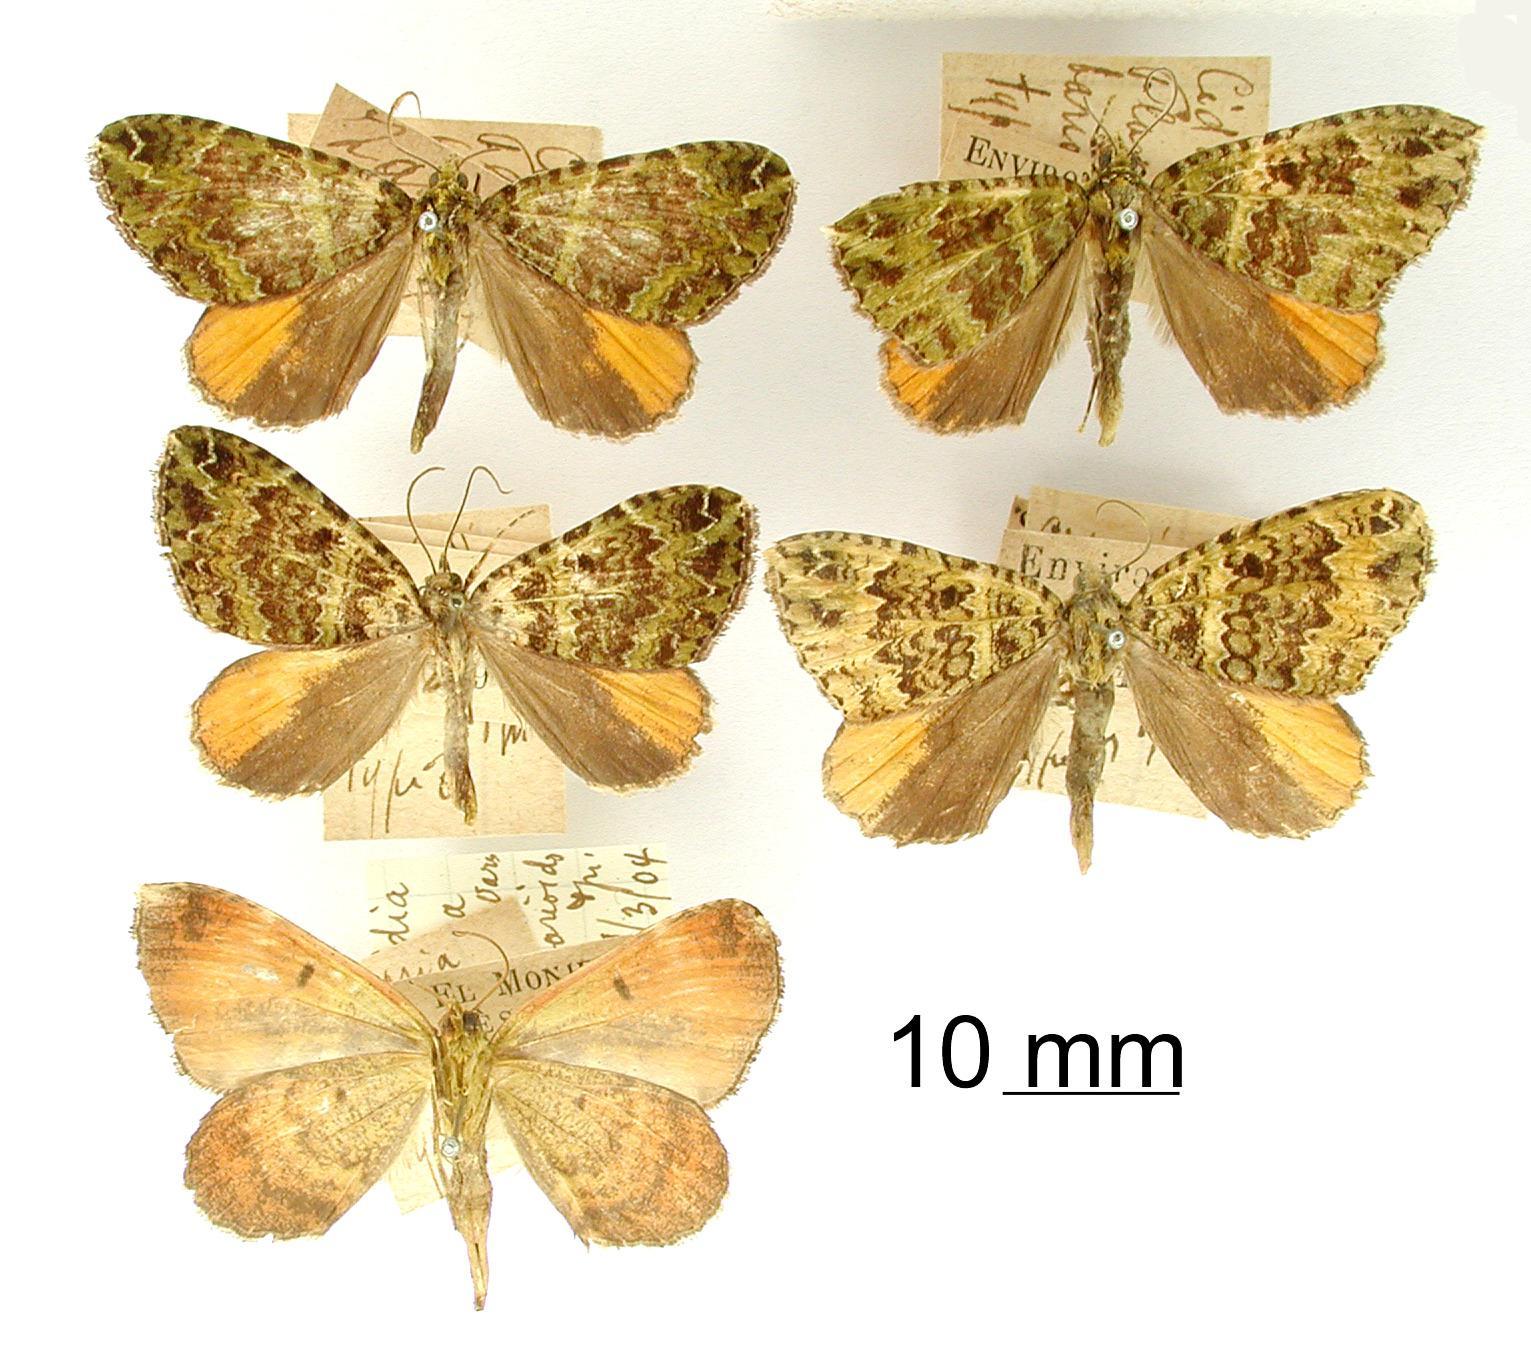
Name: Cidaria flavolimbarioides
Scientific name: Cidaria flavolimbarioides Dognin, 1894
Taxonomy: Animalia, Arthropoda, Insecta, Lepidoptera, Geometridae, Larentiinae
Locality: Environs de Loja, Ecuador